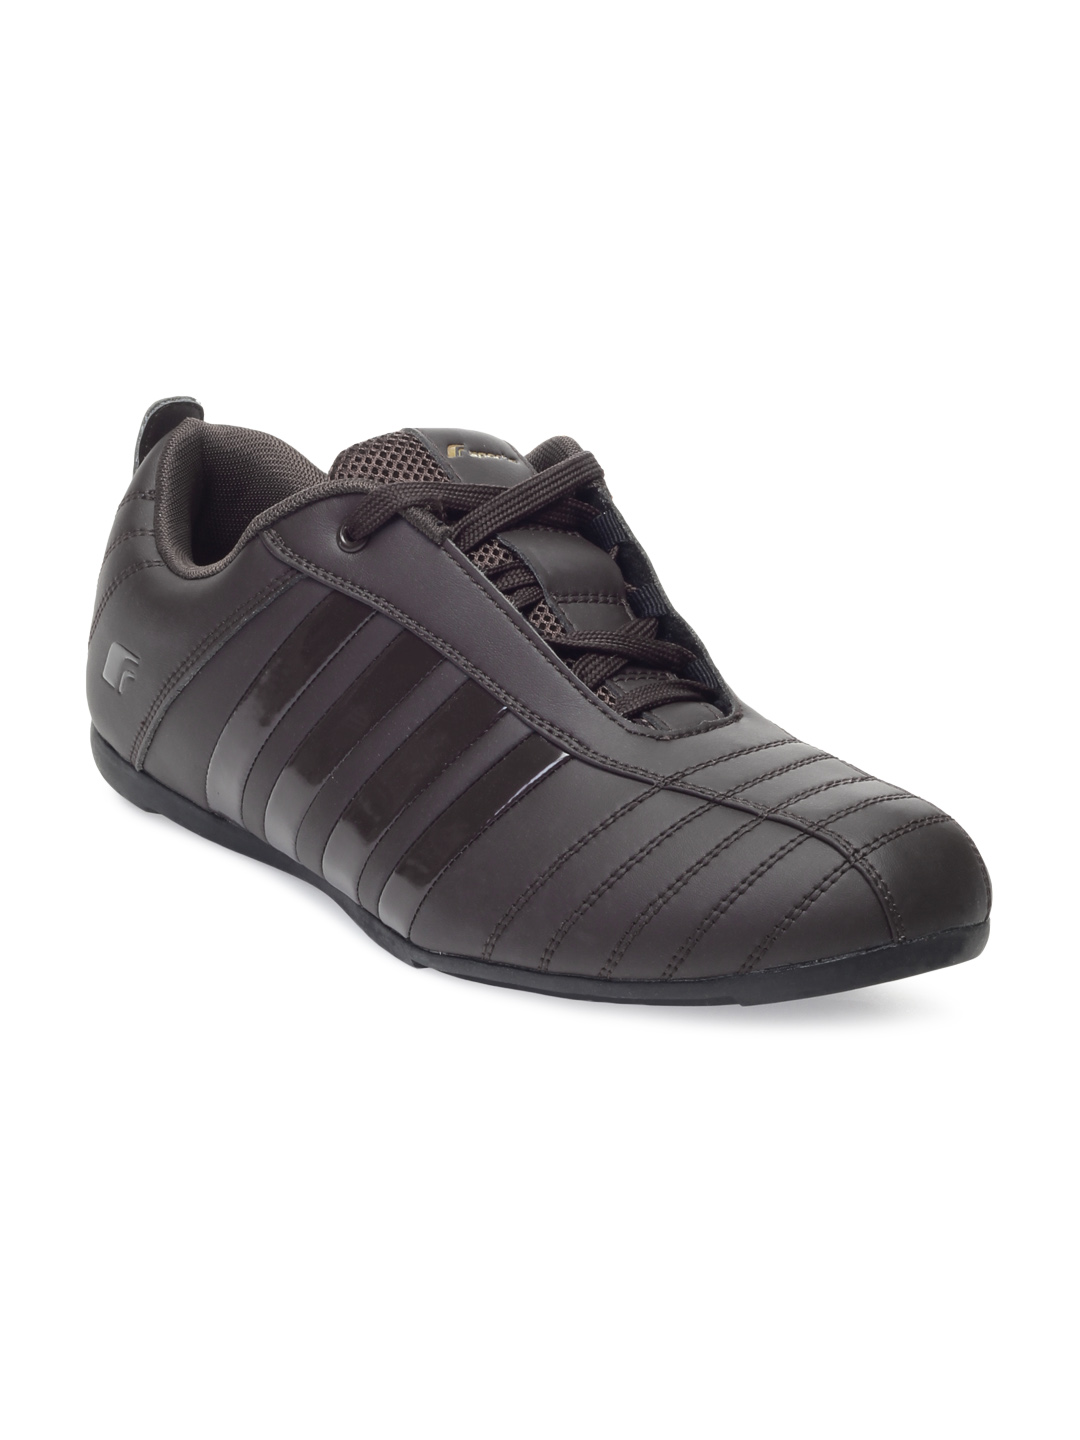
F Sports Men Brown Rodeo Shoes
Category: Footwear / Shoes / Casual Shoes
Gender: Men
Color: Brown
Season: Fall 2012
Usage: Casual